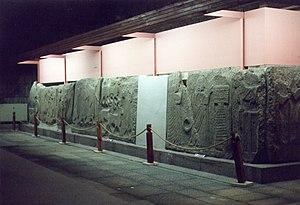
Le Musée des civilisations anatoliennes est situé sur le versant sud du château d'Ankara dans le quartier d'Atpazan de la capitale turque. Le Kursunlu Han abrite les salles de lecture, la bibliothèque, la salle de conférence, le laboratoire et un atelier. Le bâtiment ottoman héberge les collections de l'archéologie anatolienne depuis l'ère paléolithique, l'âge du bronze récent, la période hittite, phrygienne, urartéenne, grecque, hellénistique, romaine, byzantine, séleucide et ottomane.